Waffen-SS

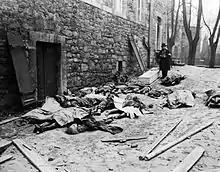
Belgian civilians killed by German units during the Battle of the Bulge

The SS Division "Langemarck" was formed next in October 1944, from Flemish volunteers added to the 6th SS Volunteer Assault Brigade "Langemarck", but again it was nothing more than a large brigade. The 5th SS Volunteer Assault Brigade "Wallonien" was also upgraded to the SS Division "Wallonien", but it too was never more than a large brigade. Plans to convert the Kaminski Brigade into the 29th Waffen Grenadier Division of the SS RONA (1st Russian) were dropped after the execution of their commander, Bronislav Kaminski; instead the Waffen Grenadier Brigade of SS (Italian no. 1) became the 29th Waffen Grenadier Division of the SS (1st Italian). The 30th Waffen Grenadier Division of the SS (2nd Russian) was formed from the "Schutzmannschaft-Brigade Siegling". The final new division of late 1944 was the 31st SS Volunteer Grenadier Division, formed from Hungarians and conscripted "Volksdeutsche".